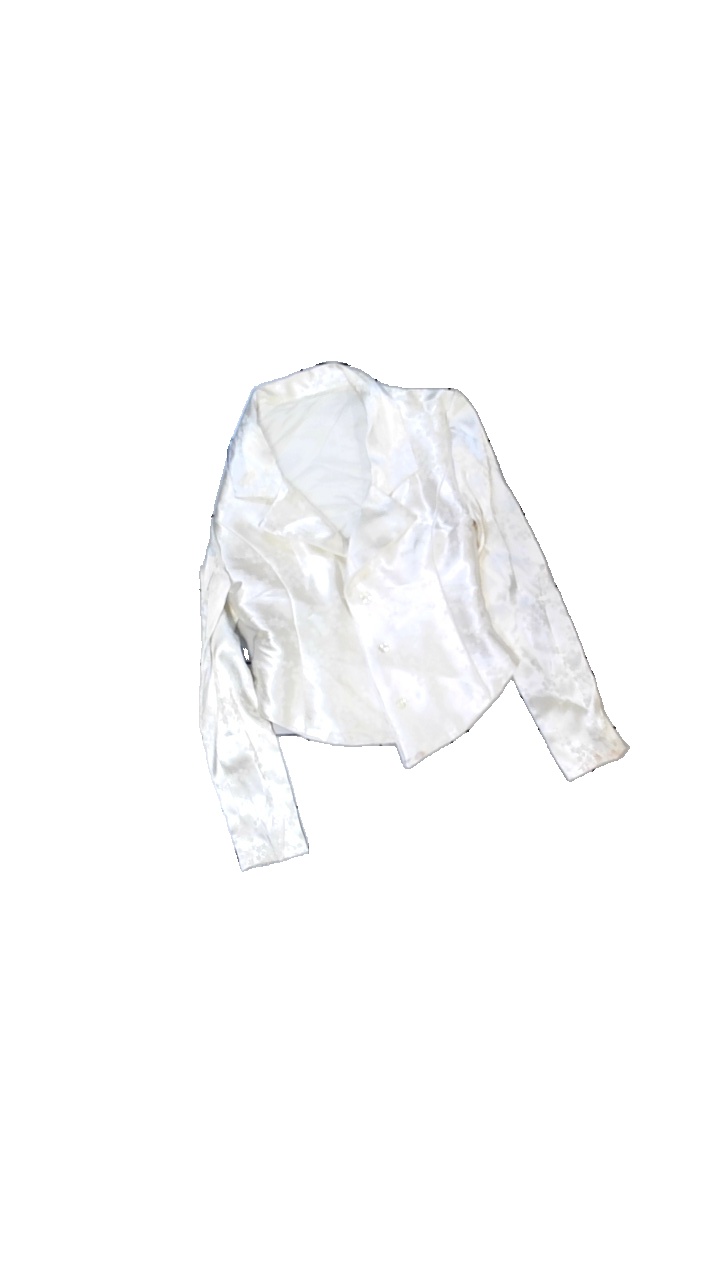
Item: Blazer (Ladies)
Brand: Missing
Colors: White
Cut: Regular
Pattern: Floral print
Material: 100% viscose
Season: All
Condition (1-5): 3
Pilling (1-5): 3
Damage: stained
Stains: Major
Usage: Export
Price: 50-100